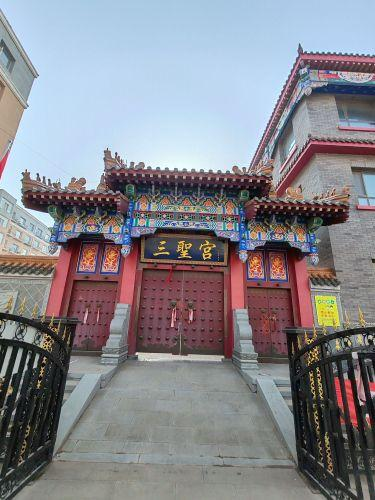
地标名称：四平市三圣宫
所在城市：四平市·铁东区